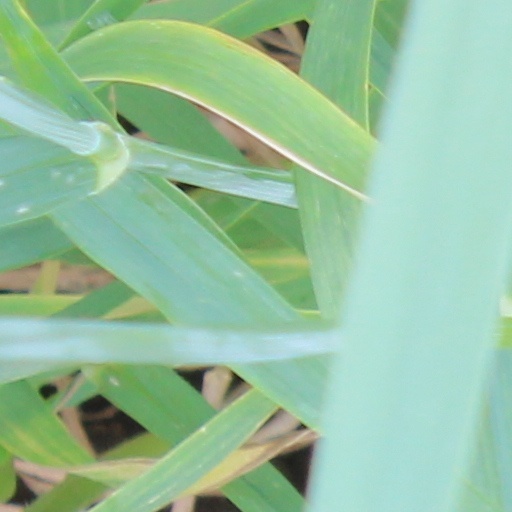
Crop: wheat